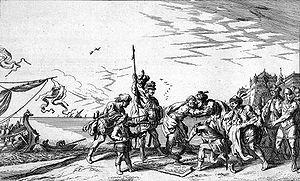
Dans la mythologie grecque, Anios ou Anius est un roi de l'île de Délos, qui règne du temps de la guerre de Troie. Il est fils d'Apollon et de la nymphe Rhéo.